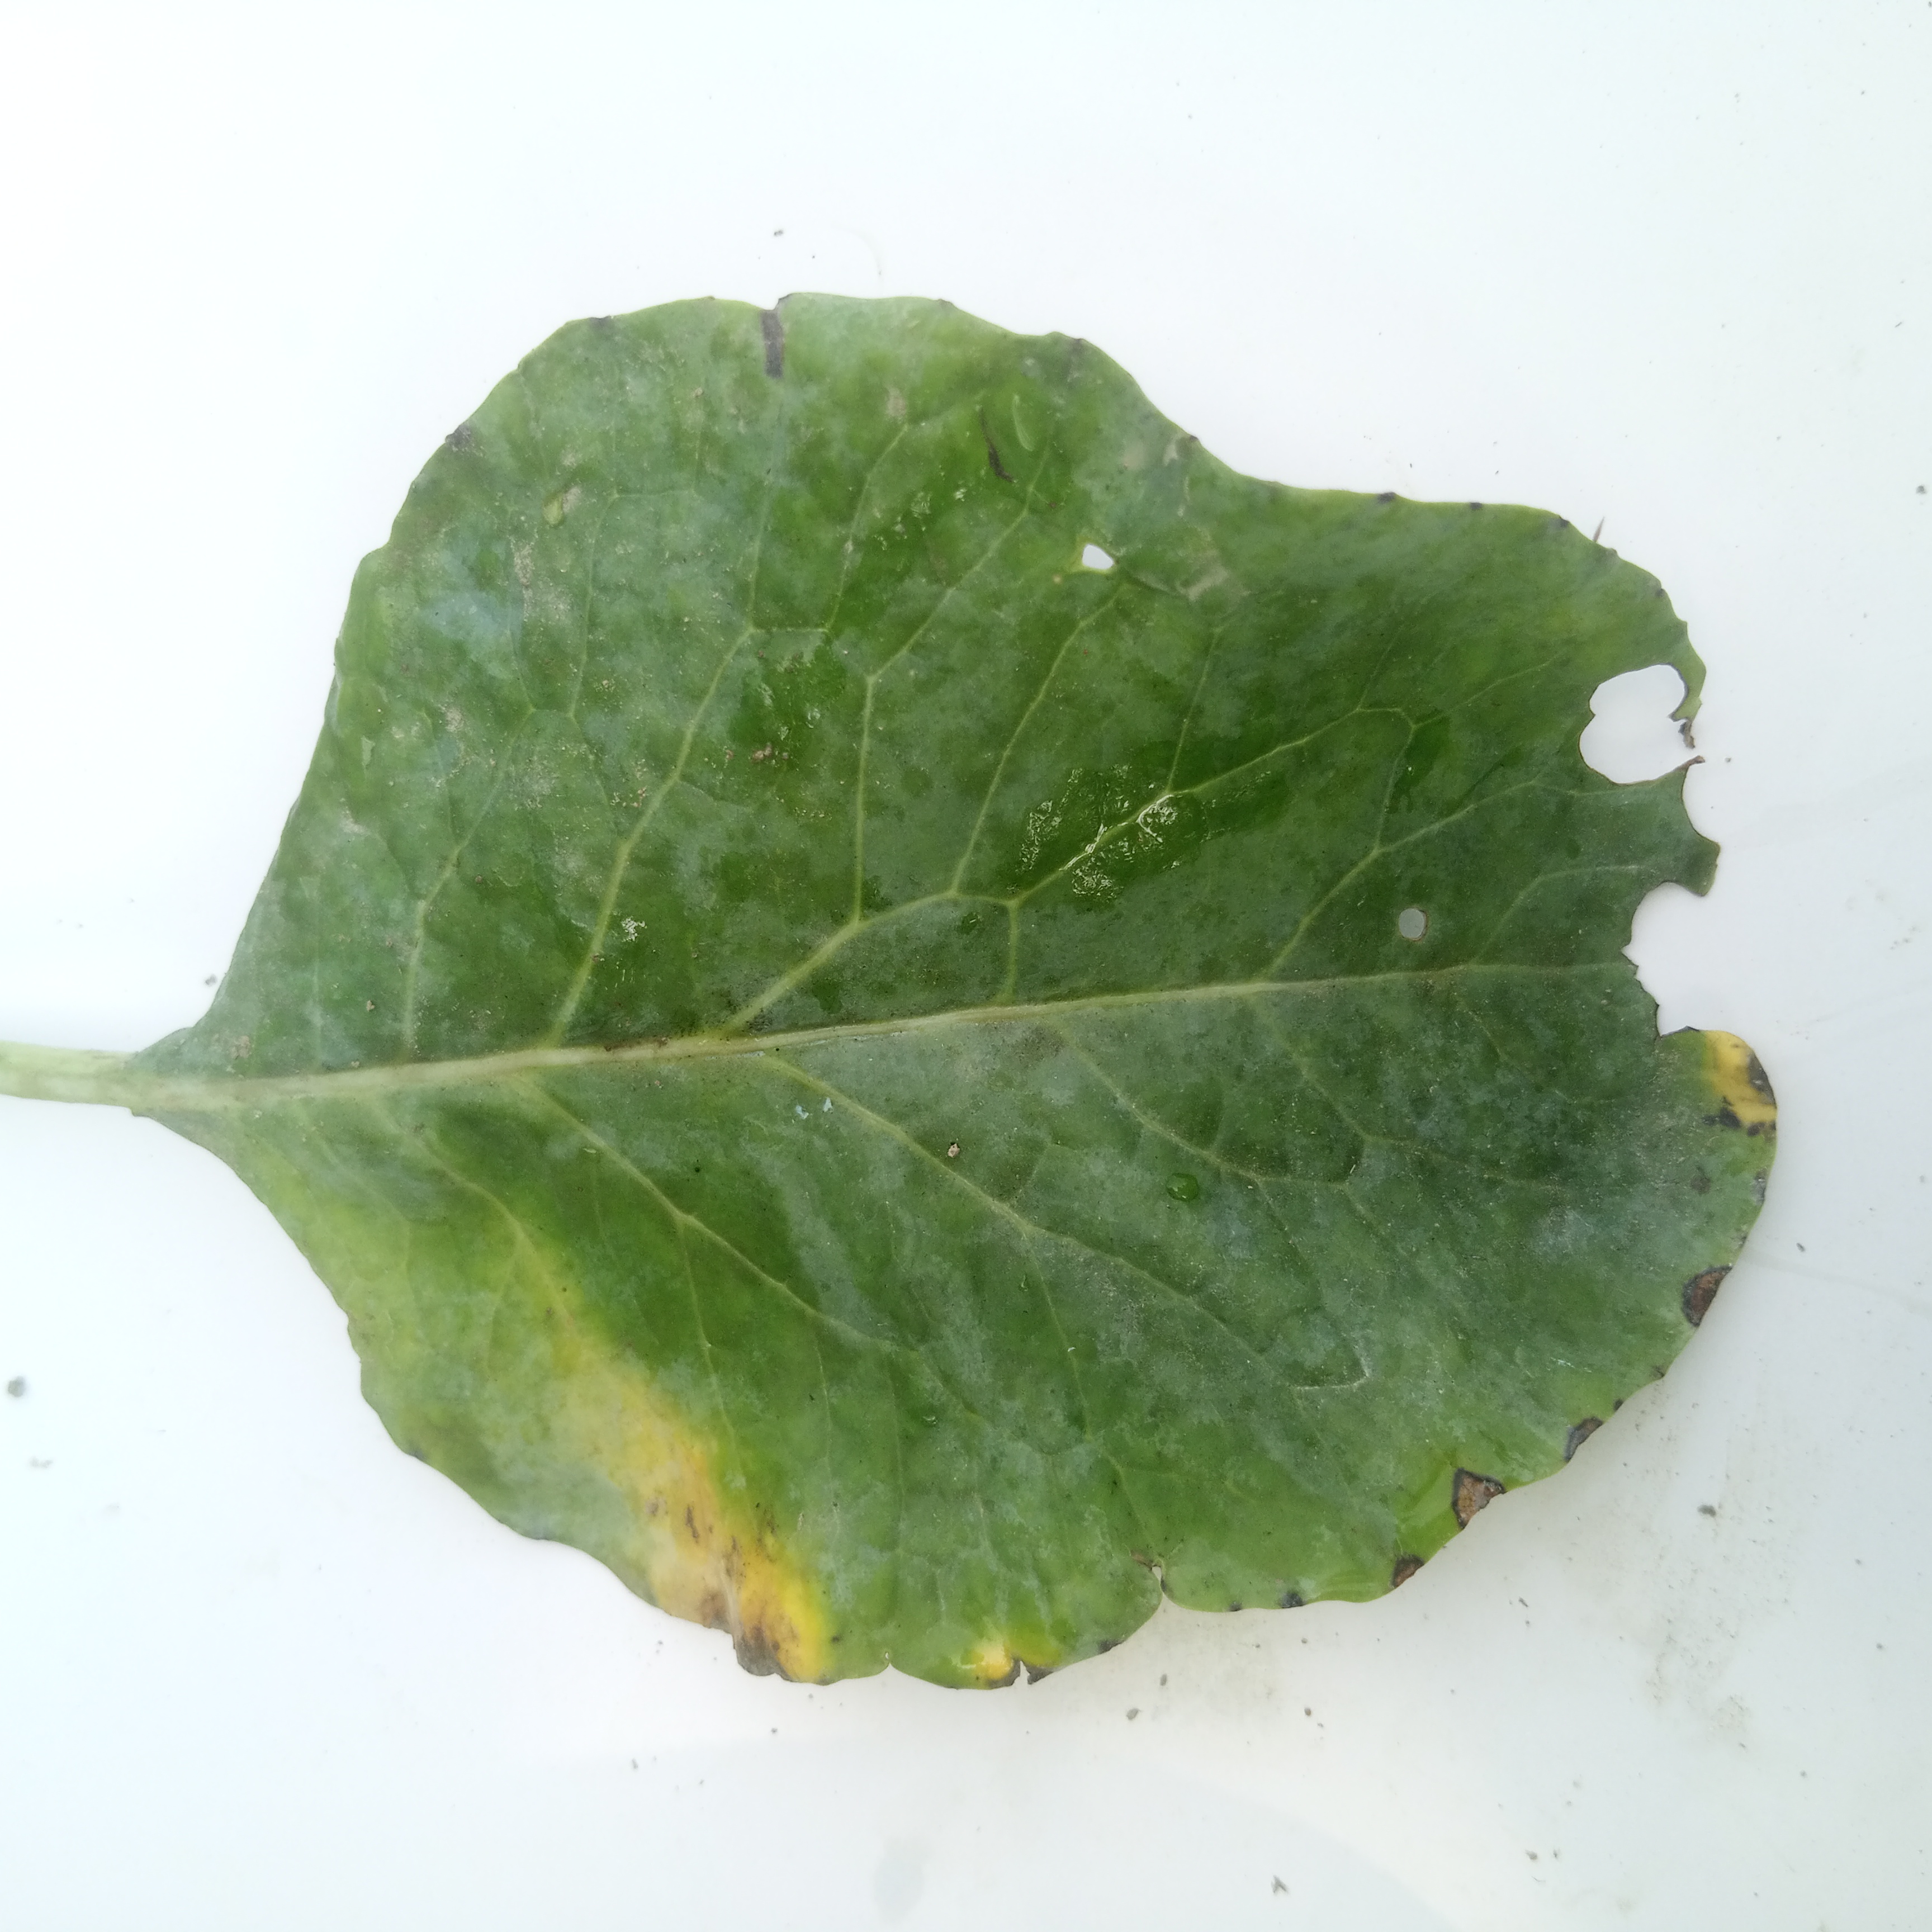
Label: Black Rot